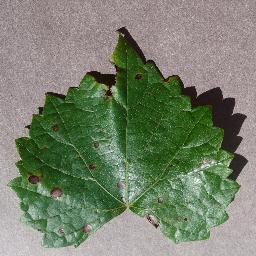
Label: Grape___Black_rot